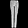
Label: Trouser